The Magic Crystal (2011 film)

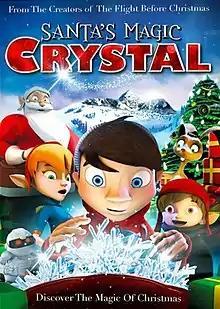
Finnish theatrical release poster

The Magic Crystal, also released as Santa's Magic Crystal and The Elf that Rescued Christmas in the UK, is a 2011 computer-animated Christmas film directed by Antti Haikala from a screenplay by Haikala, Bob Swain, Dan Wicksman, Nuria Wicksman and Alessandro Liggieri. The film is part of a unified multimedia concept developed by Mikael Wahlfors, which also includes Andrew Bernhardt's Special Patrol children's books, the Italian-produced animated series "Red Caps", and the mobile app World Polar Heroes. "The Magic Crystal" was produced by the Epidem ZOT, Aranéo and Skyline Animation.